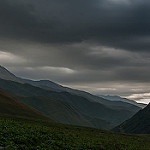
Label: mountain